Gaia

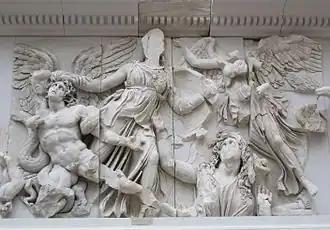
Gaia (bottom-right) rises out of the ground, pleading with Athena to spare her son (Alcyoneus?), one of the Gigantes (Giants), detail of the Gigantomachy frieze, Pergamon Altar, Pergamon museum, Berlin.

Gaia is believed by some sources to be the original deity behind the Oracle at Delphi. It was thus said: "That word spoken from tree-clad mother Gaia's (Earth's) navel-stone [Omphalos]." Depending on the source, Gaia passed her powers on to Poseidon, Apollo, or Themis. Pausanias wrote:Many and different are the stories told about Delphi, and even more so about the oracle of Apollo. For they say that in the earliest times the oracular seat belonged to Earth, who appointed as prophetess at it Daphnis, one of the nymphs of the mountain. There is extant among the Greeks an hexameter poem, the name of which is Eumolpia, and it is assigned to Musaeus, son of Antiophemus. In it the poet states that the oracle belonged to Poseidon and Earth in common; that Earth gave her oracles herself, but Poseidon used Pyrcon as his mouthpiece in giving responses. The verses are these: "Forthwith the voice of the Earth-goddess uttered a wise word, And with her Pyrcon, servant of the renowned Earth-shaker." They say that afterwards Earth gave her share to Themis, who gave it to Apollo as a gift. It is said that he gave to Poseidon Calaureia, that lies off Troezen, in exchange for his oracle.